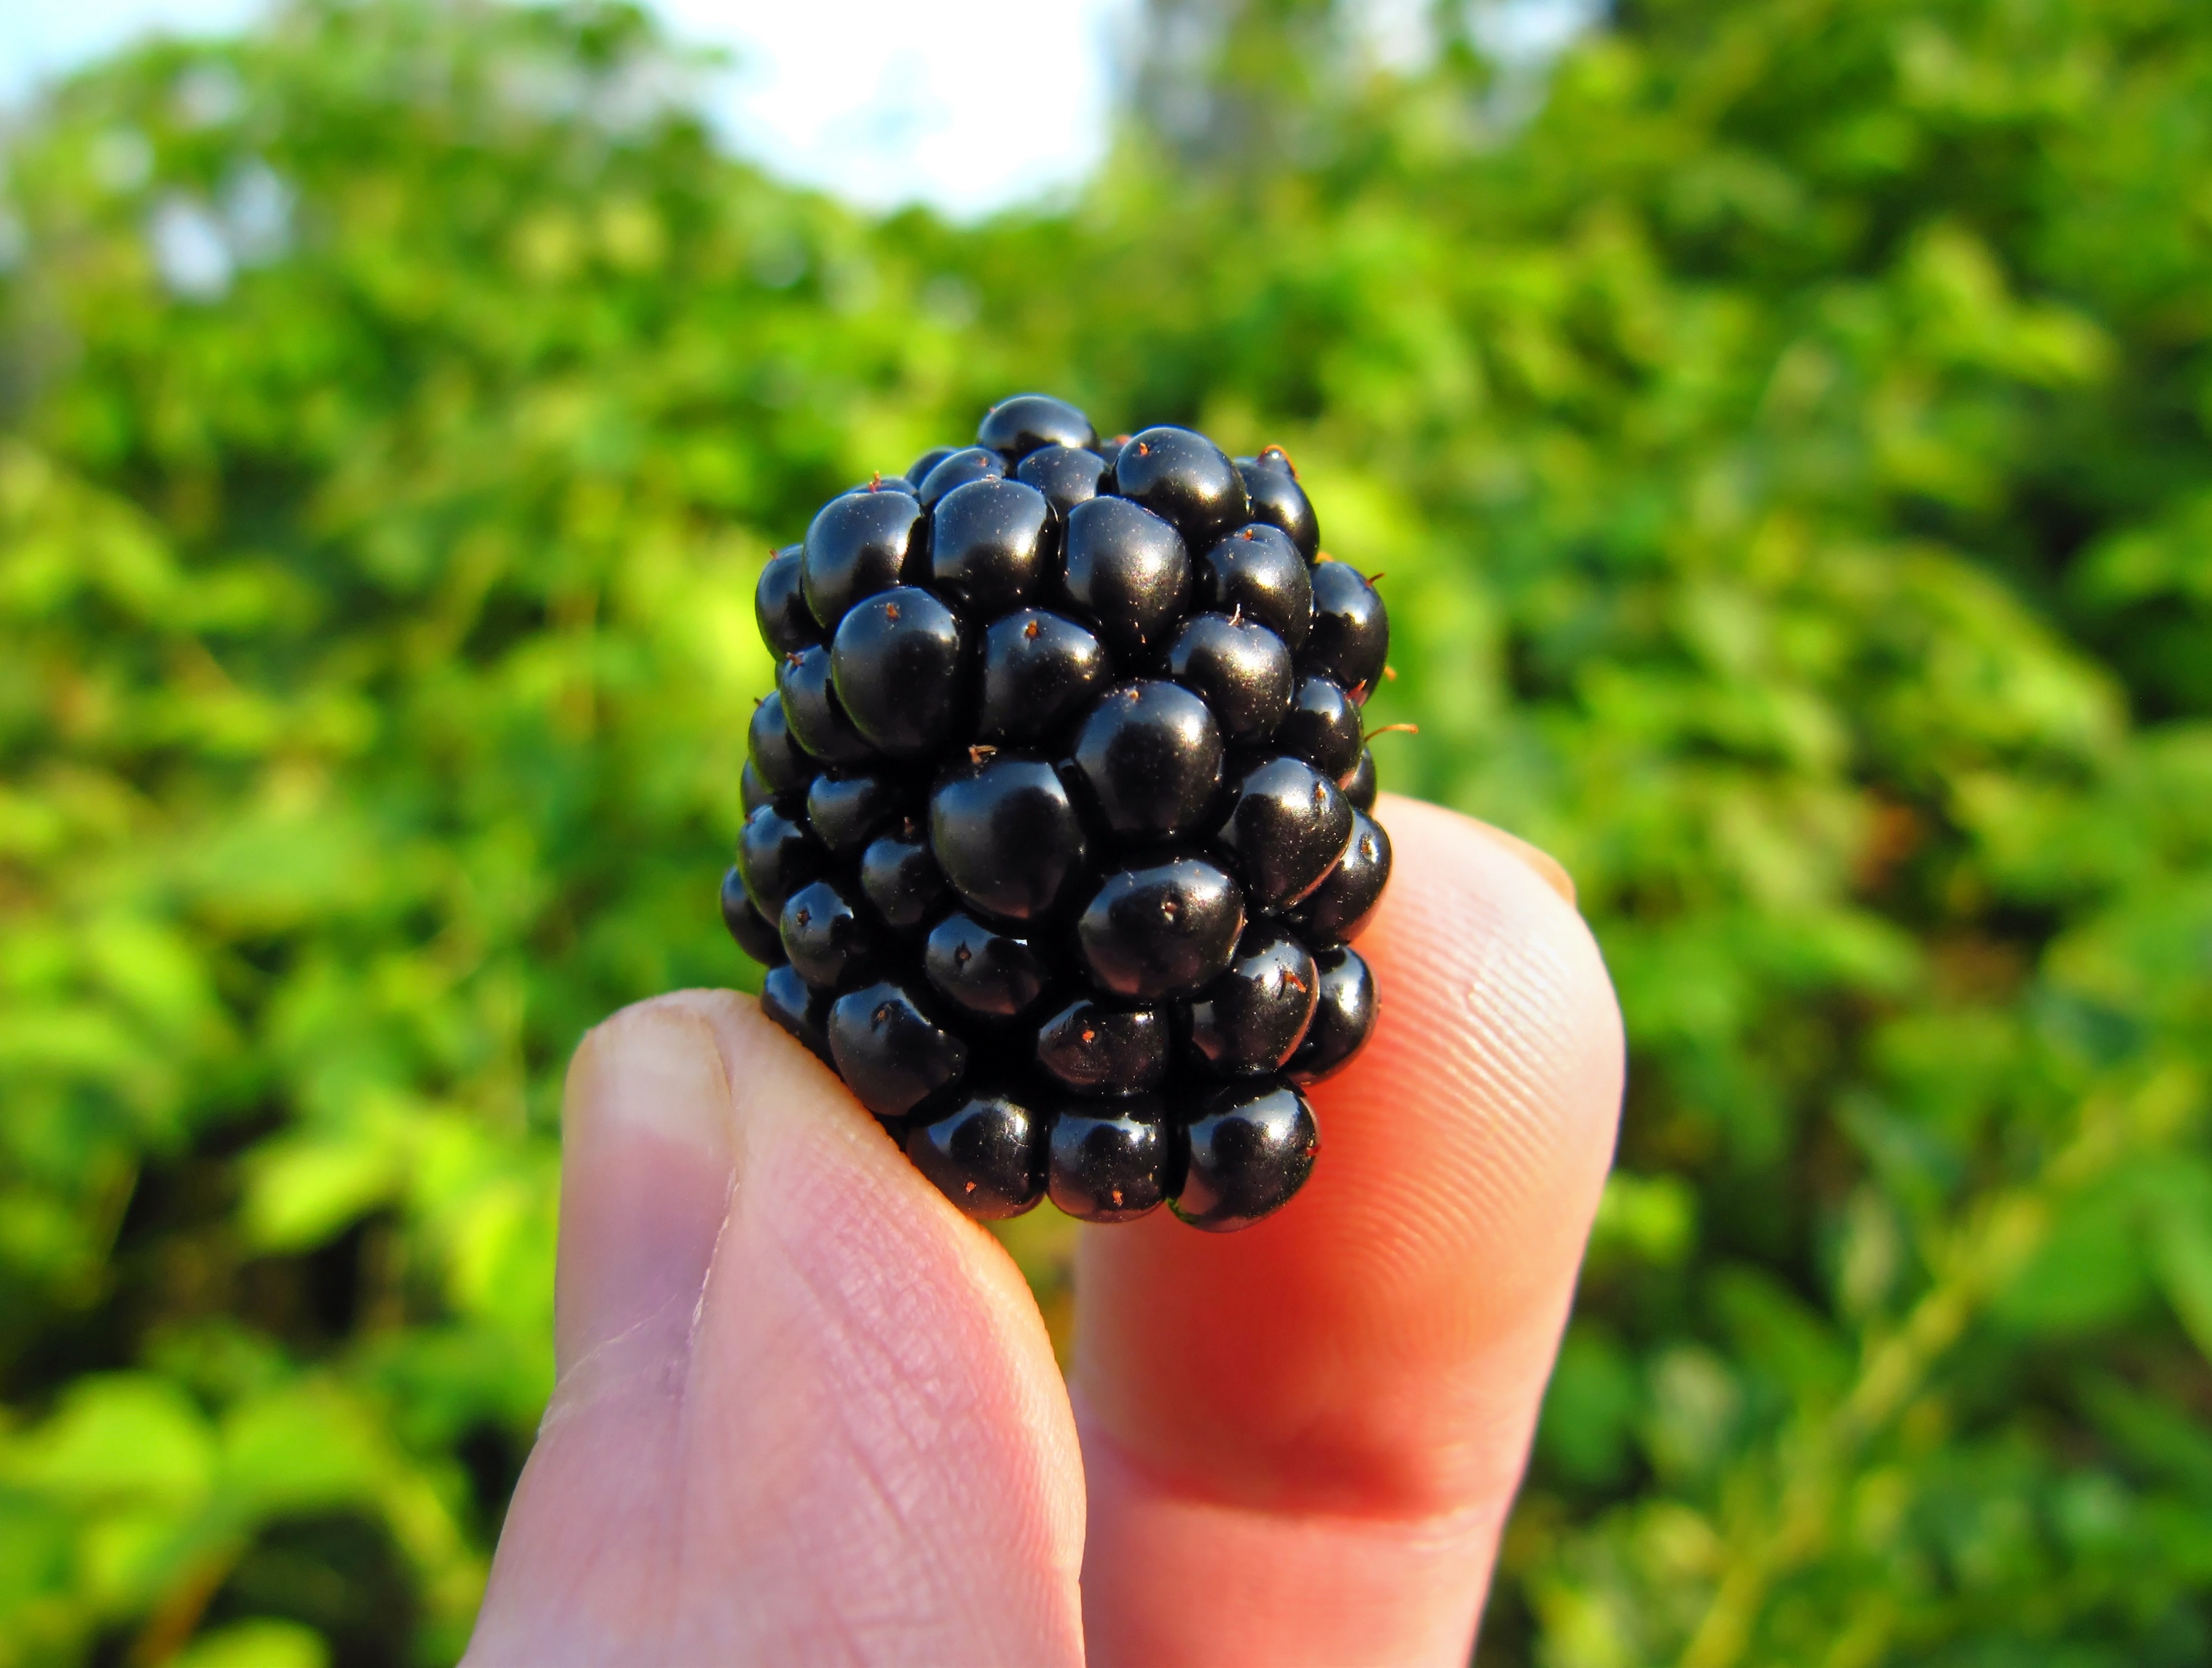
nature, outdoor, plant, fruit, berry, sweet, morning, leaf, flower, ripe, evening, food, green, harvest, produce, macro, natural, small, smooth, fresh, agriculture, garden, closeup, healthy, close, flora, health, blackberry, sunny, one, fingers, single, shrub, little, reflections, big, raw, day, large, bramble, shiny, late summer, diet, edible, soft fruit, glossy, organic, picked, cultivated, macro photography, appetizing, nutritious, tempting, mature, rubus, flowering plant, nutrient, rosaceae, bilberry, early autumn, high fiber, land plant, culled, pinch, plucked, fiber rich